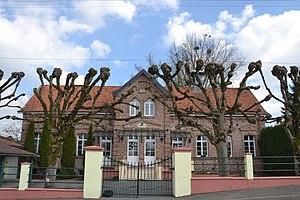
La mairie-école de Lebiez
Lebiez est une commune française située dans le département du Pas-de-Calais en région Hauts-de-France.